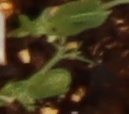
Label: Field Pea